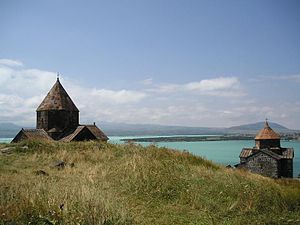
Sevansøen
Kirker ved Sevanavank
Kirker ved Sevanavank
Sevansøen er Armeniens største sø. Den er beliggende i Kaukasus, og der bor ca. 70.000 mennesker ved søen. Søen har tilløb fra 28 floder, og udløb i Hrazdan-floden.